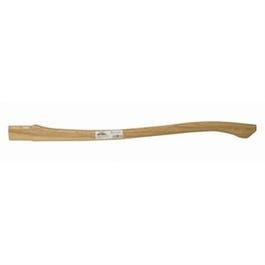
Axe Handle, 3 - 5-Lb., American Hickory, 36-In.
36", american hickory axe handle, fits a 3 - 5 lb single bit axe head, shock absorbent, ergonomically comfortable for hands & durable, secure the single bit axe head to handle & this tool will be able to prune, trim branches, & chop & split wood.
Brand: AMES
Category: Hardware > Tool Accessories > Axe Accessories > Axe Handles